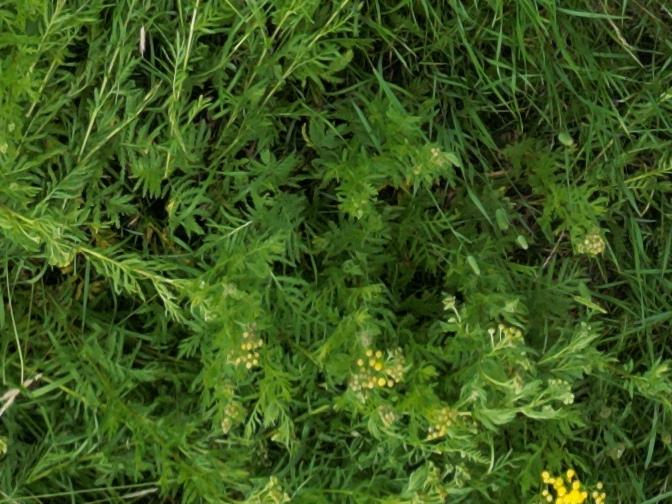
Flowers visible: yarrow flowers, yarrow flowers, yarrow flowers